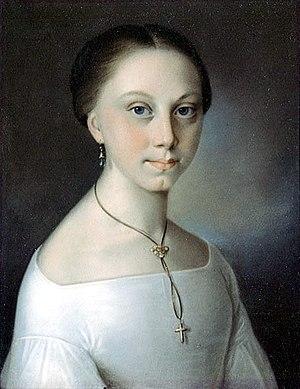
Anna Franziska Riotte, née le 18 mai 1845 à Grünstadt et morte le 24 avril 1922 à Trèves-Ehrang, est une peintre allemande et une écrivaine.